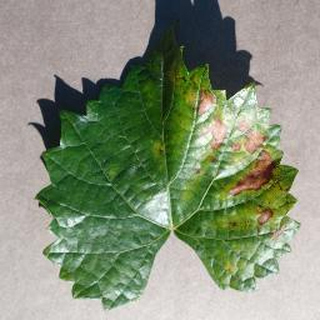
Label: grape_esca_black_measles